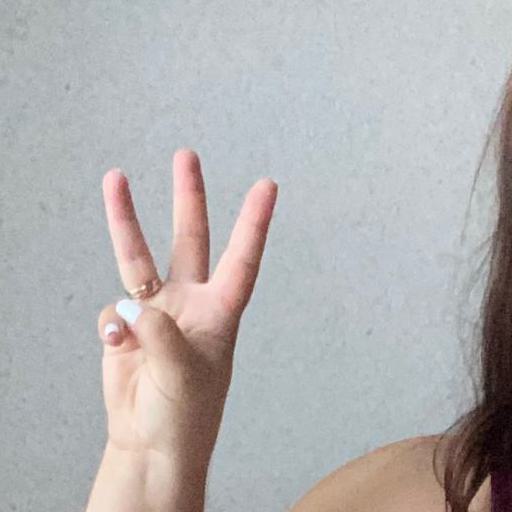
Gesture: three